Cheddar, Somerset

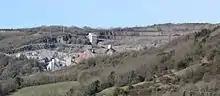
Batts Combe Quarry from the lookout tower above Cheddar Gorge

Close to the village and gorge are Batts Combe quarry and Callow Rock quarry, two of the active Quarries of the Mendip Hills where limestone is still extracted. Operating since the early 20th century, Batts Combe is owned and operated by Hanson Aggregates. The output in 2005 was around 4,000 tonnes of limestone per day, one third of which was supplied to an on-site lime kiln, which closed in 2009; the remainder was sold as coated or dusted aggregates. The limestone at this site is close to 99 percent carbonate of calcium and magnesium (dolomite).